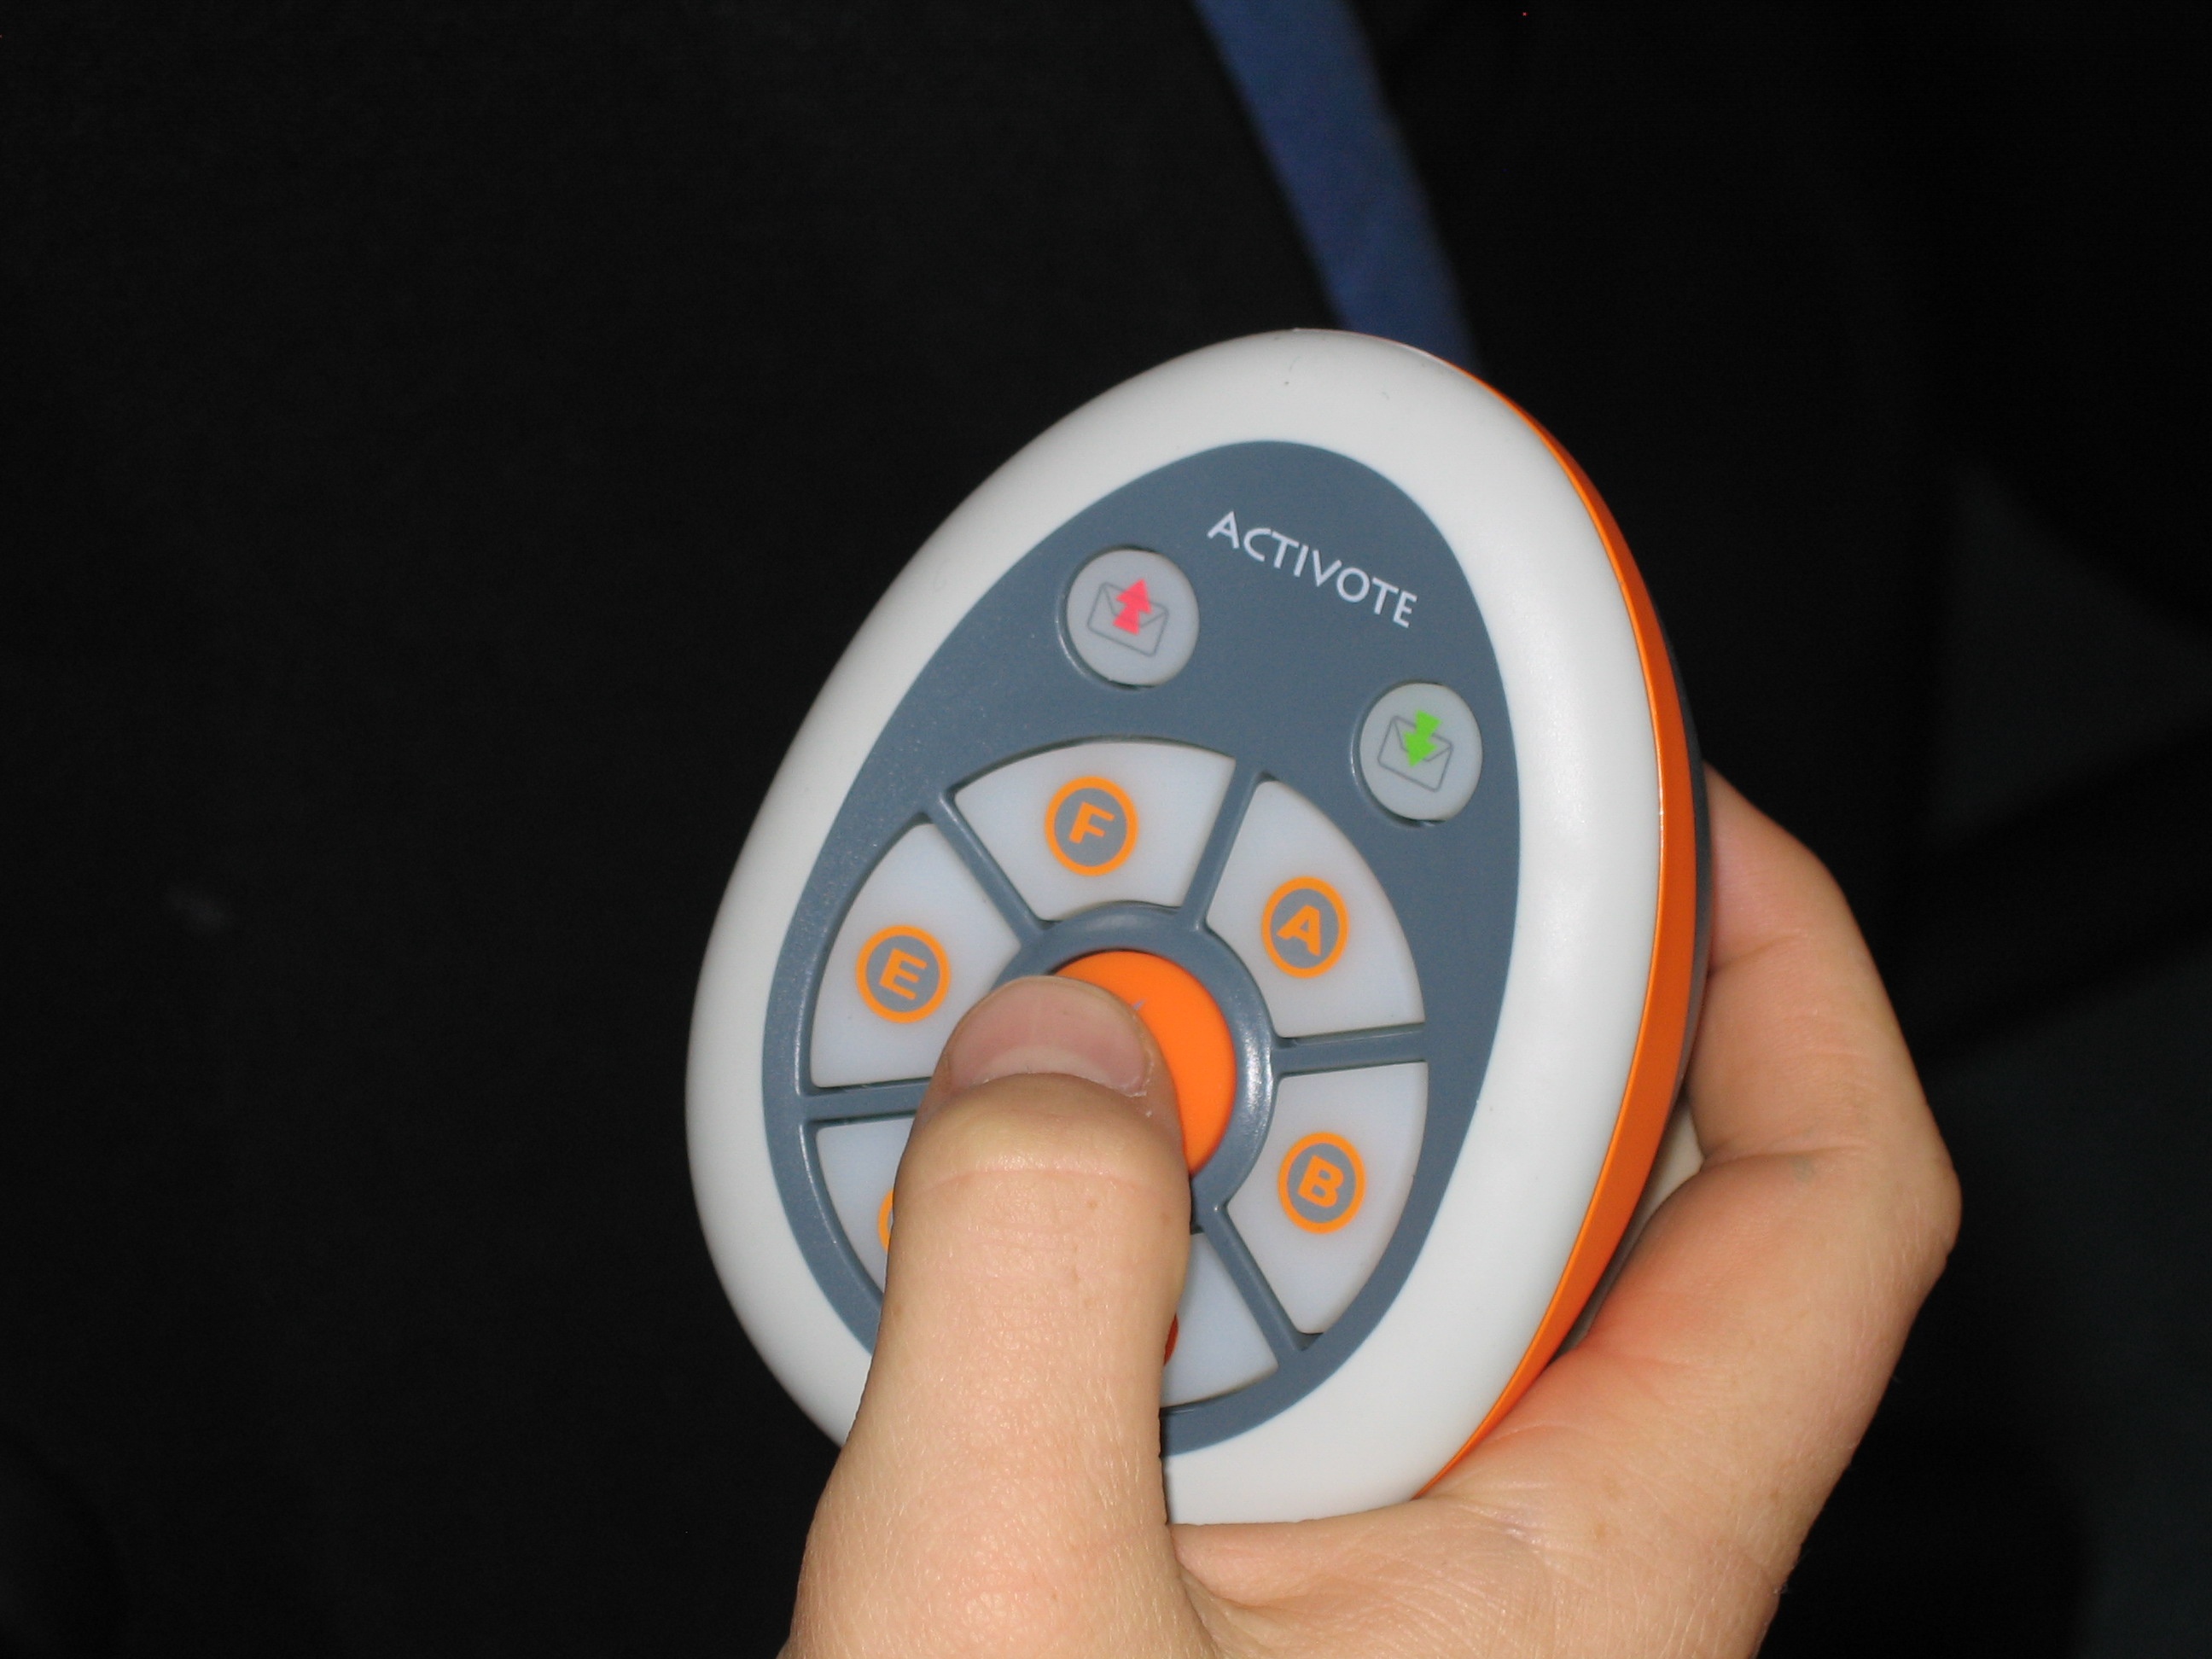
hand, white, finger, gadget, blue, ear, arm, circle, label, vote, human body, headphones, organ, survey, poll, audio equipment, sense, questionnaire